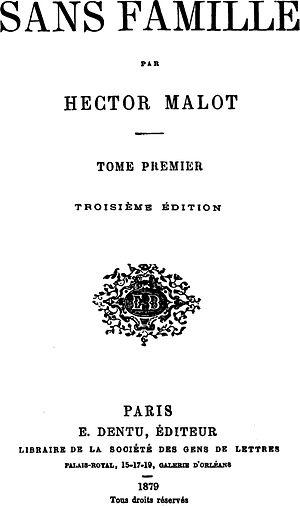
Sans famille est un roman français d’Hector Malot, paru en 1878 chez Édouard Dentu à Paris.